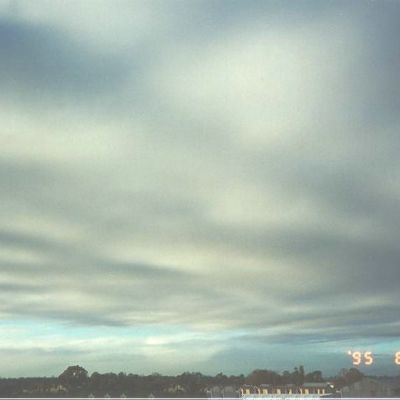
Cloud type: Stratocumulus (Sc)